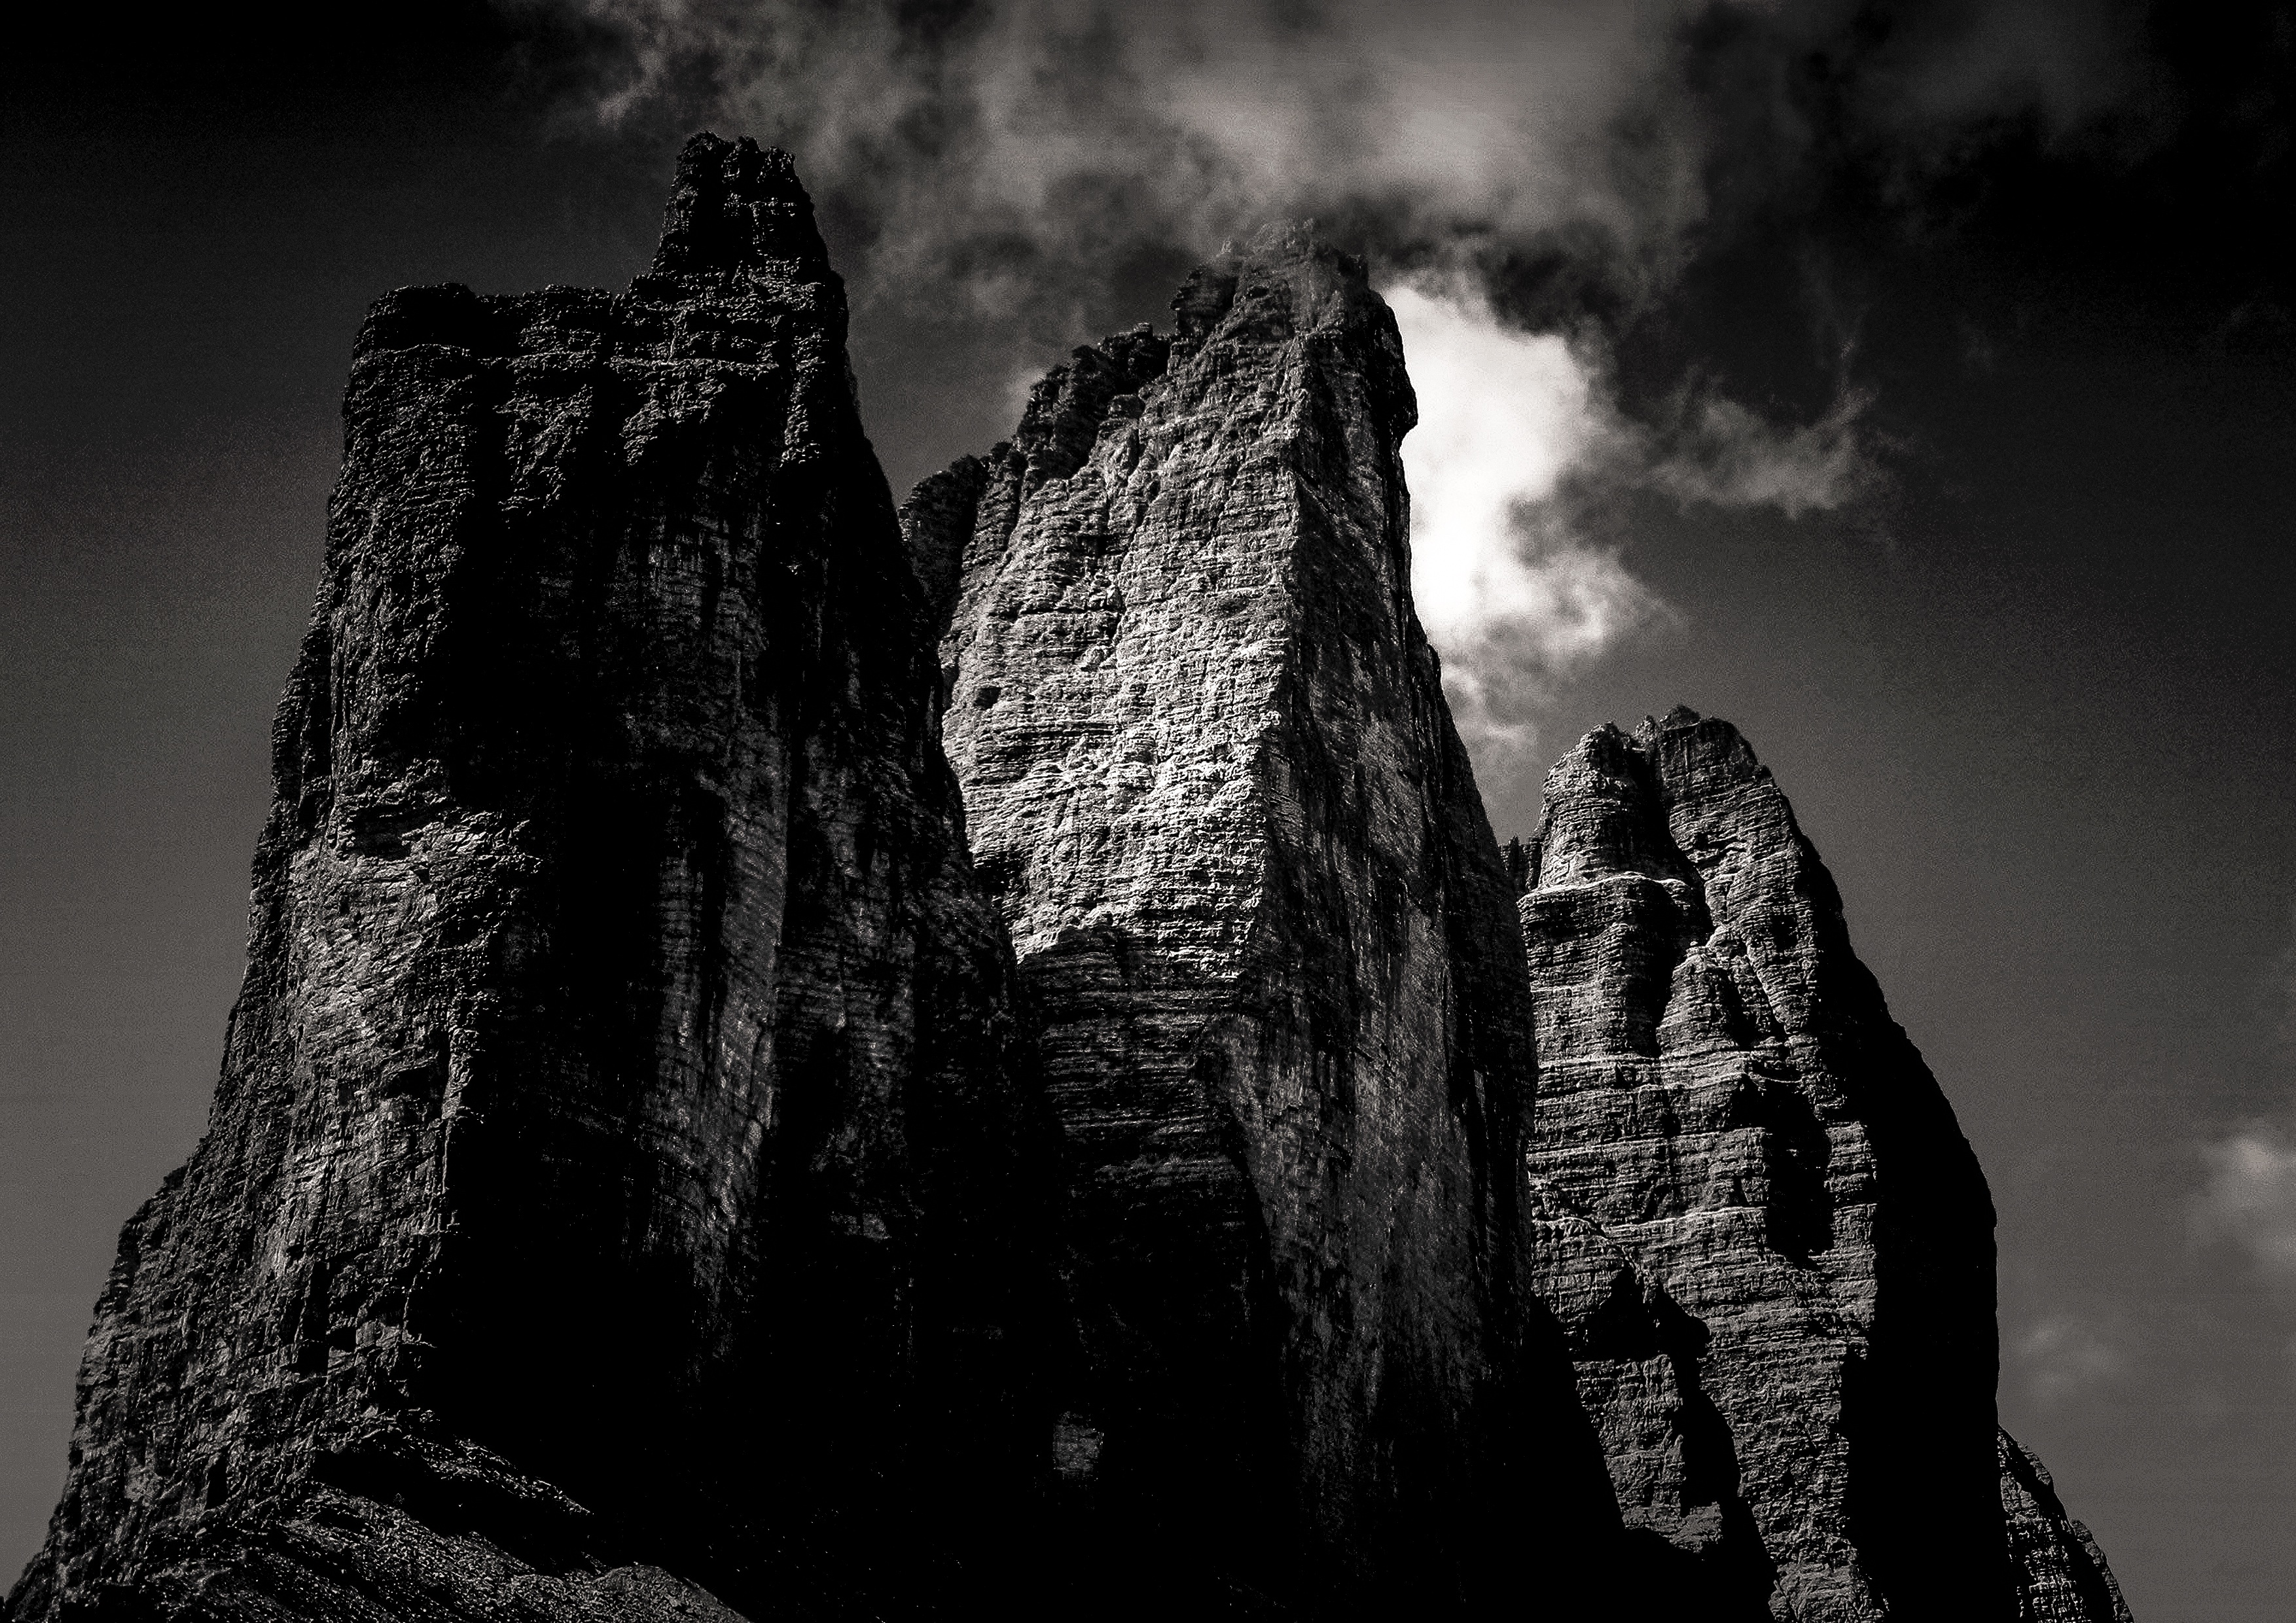
nature, rock, mountain, black and white, stone, formation, cliff, darkness, monochrome, stone peak, monochrome photography, atmospheric phenomenon